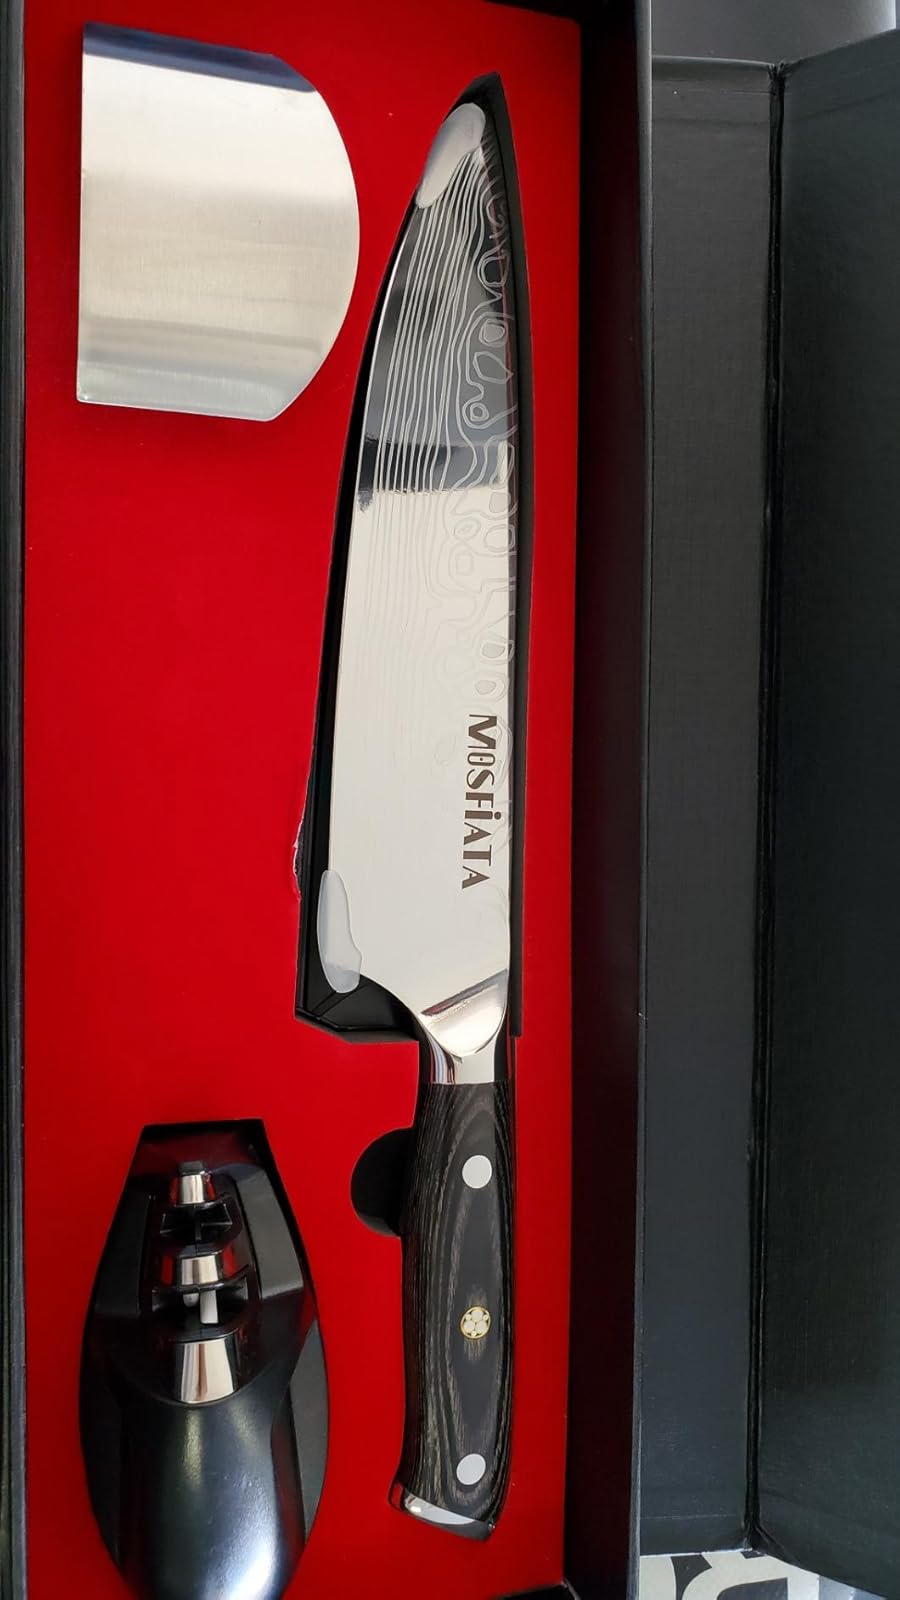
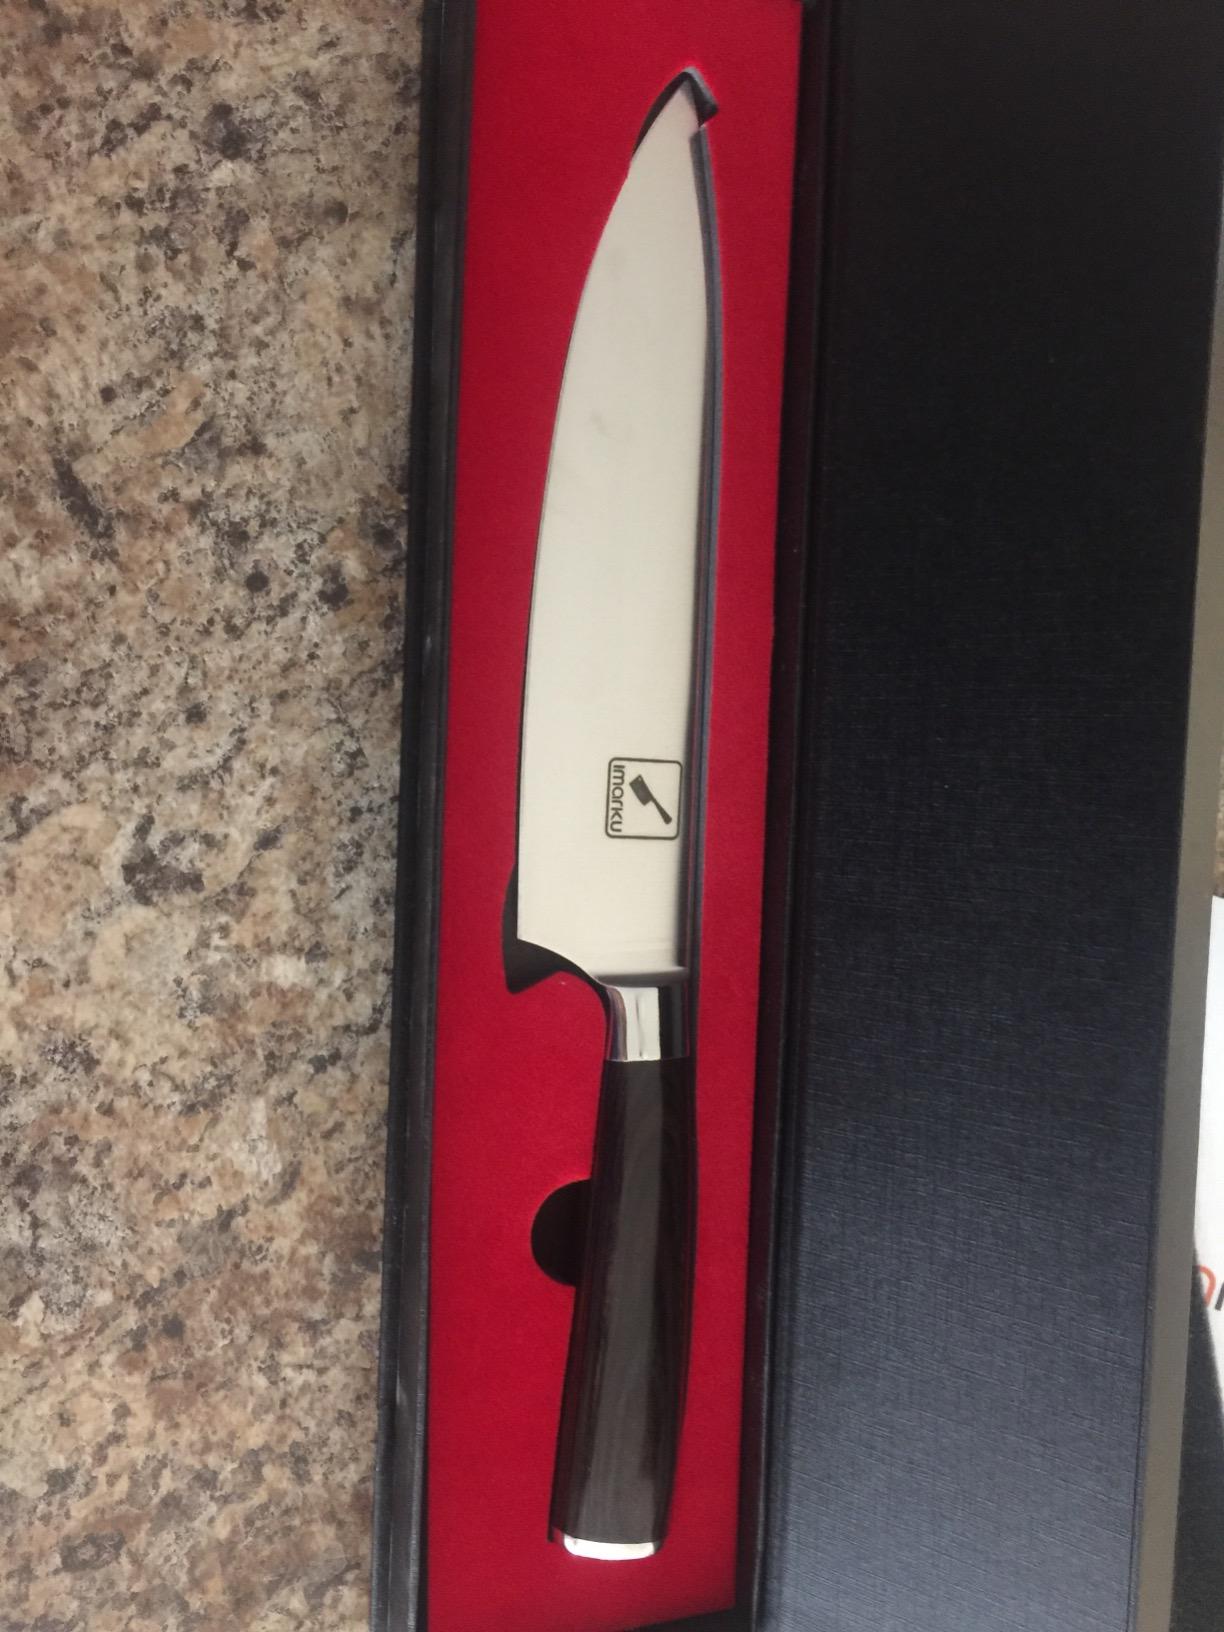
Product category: items_knife
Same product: no